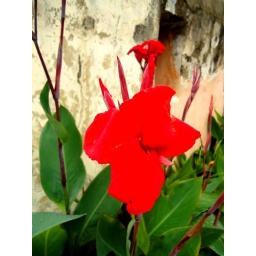
Red flower near fort wall